Shelbourne Park

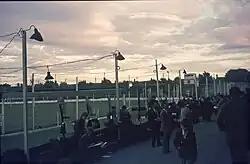
The bookmakers in 1974

Paddy Ryan who became the Racing Manager in 1974 after taking over the reins from Jack O'Shea would hold the position for over 30 years before becoming general manager and then retiring in 2009. The Derby distance changed to 550 yards in 1986 and after a successful one-off feature in 1979, the Champion Stakes became an annual event in 1986.